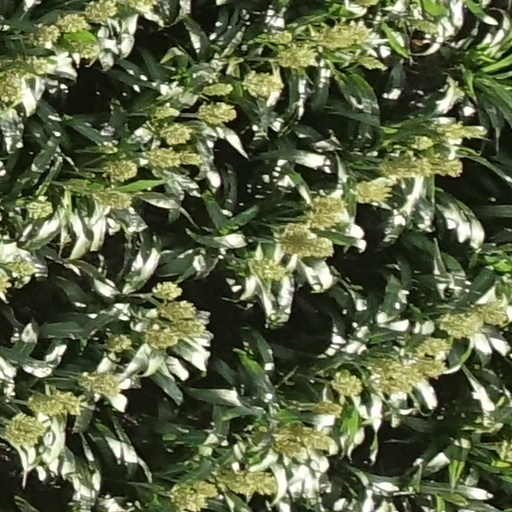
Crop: sorghum